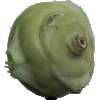
Label: kohlrabi